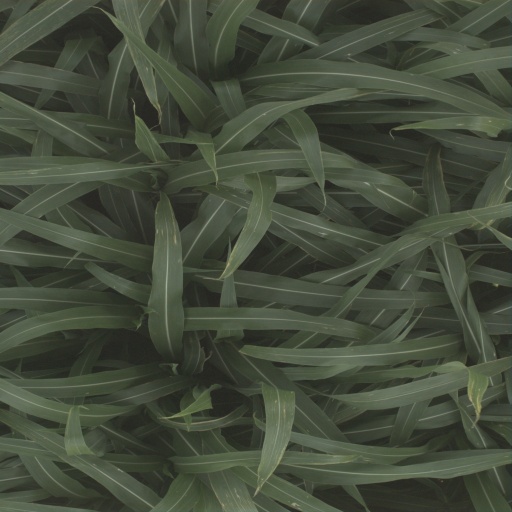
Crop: sorghum